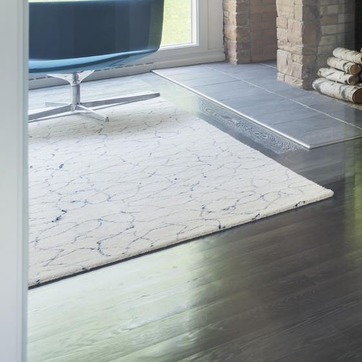
Material: carpet